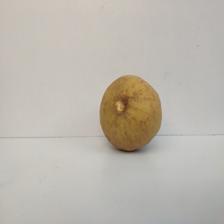
Size: Large